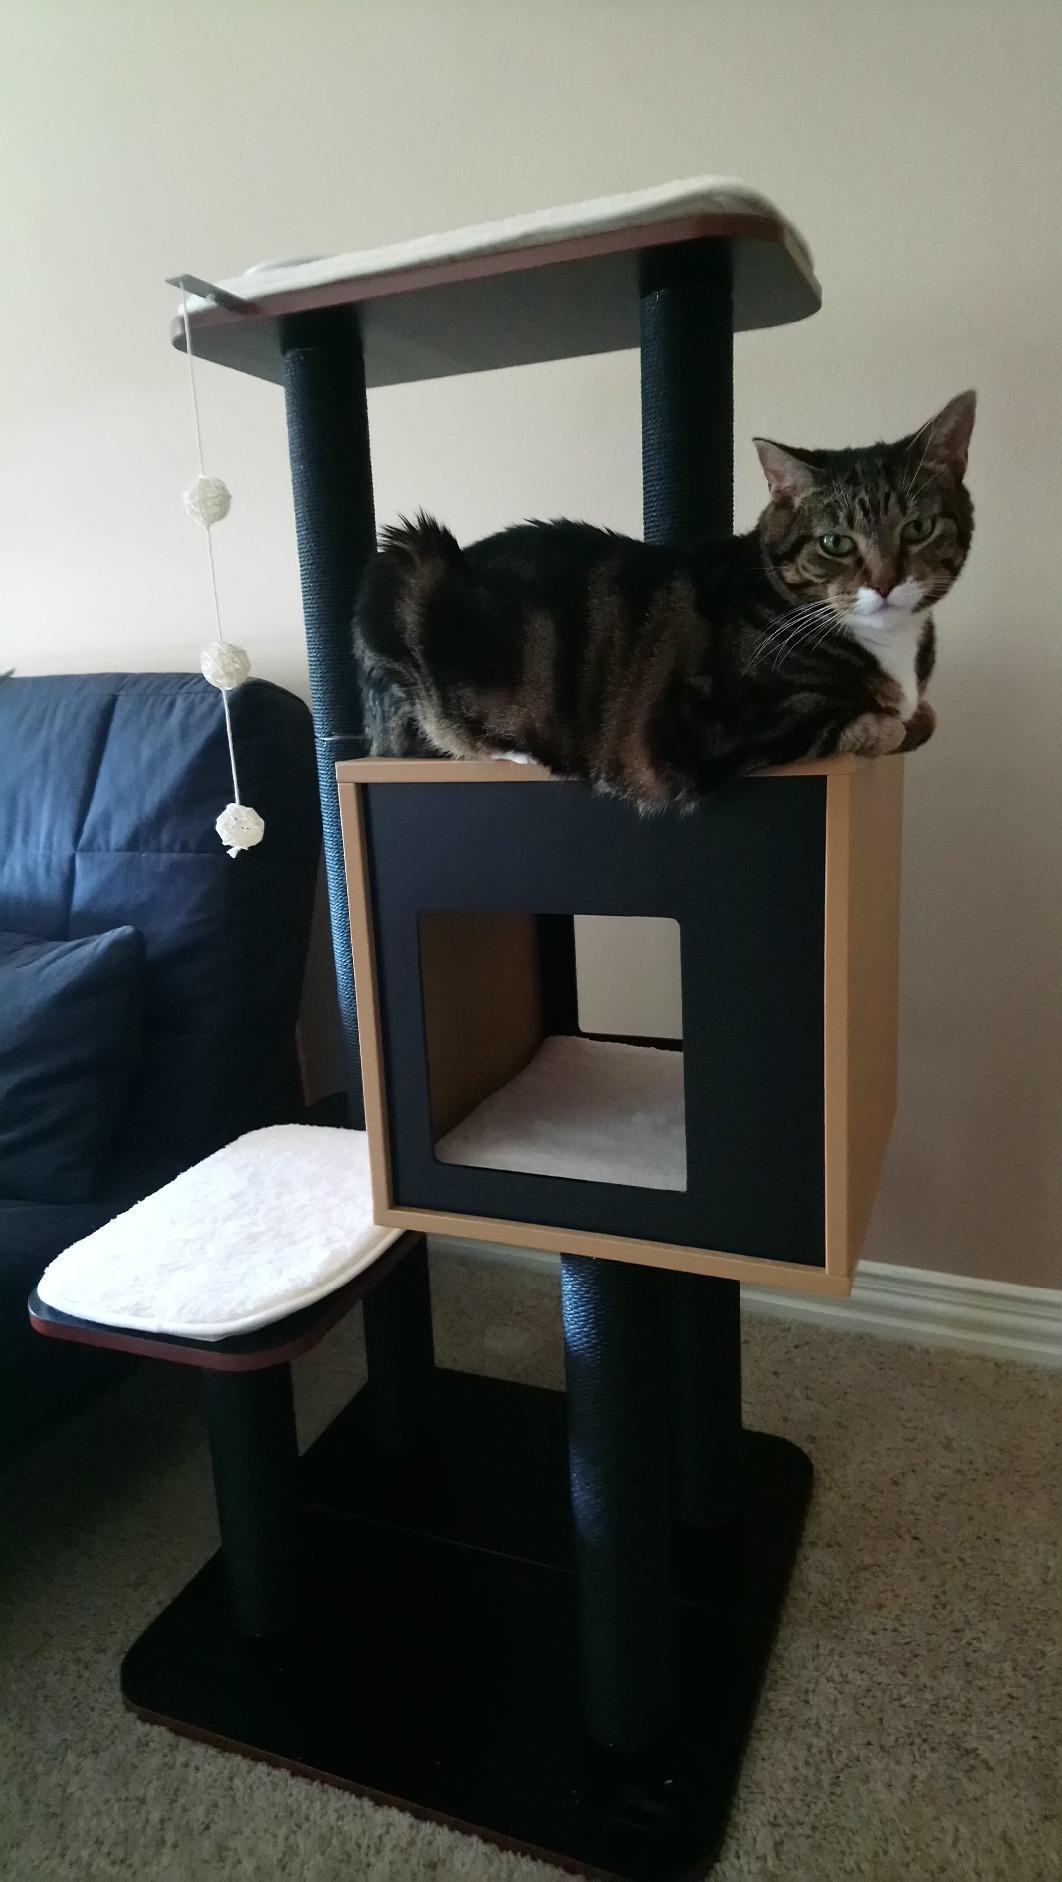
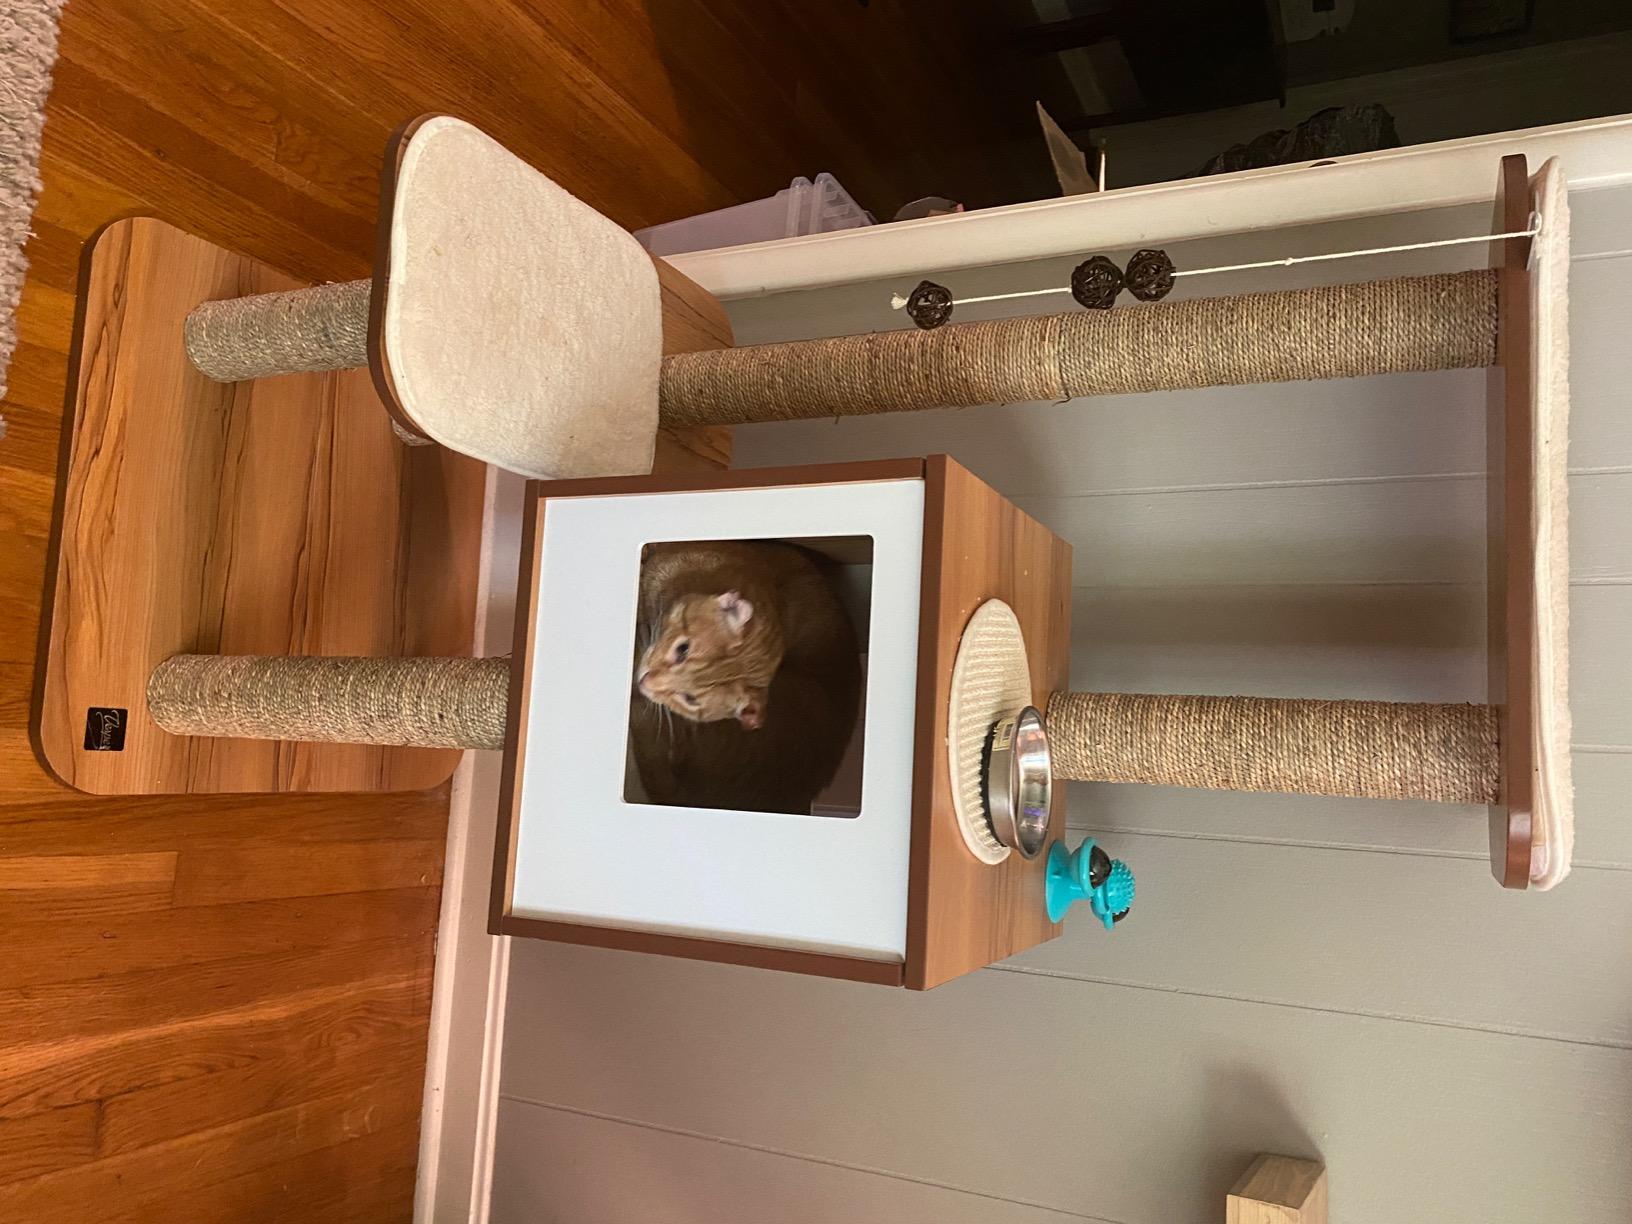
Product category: items_cat tree
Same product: no